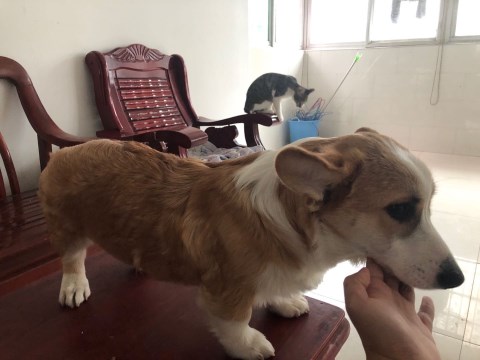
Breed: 2909-n000116-Cardigan